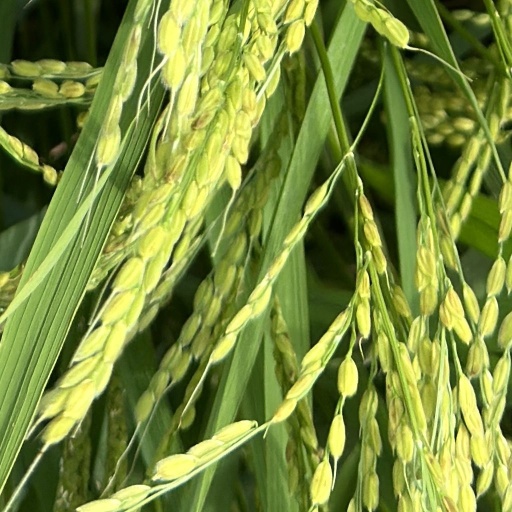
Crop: rice